BedRoc Limited, LLC v. United States

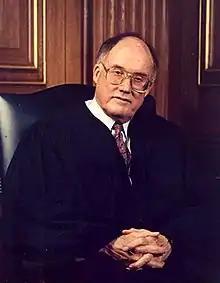
Chief Justice William Rehnquist

The majority opinion was written by Chief Justice William Rehnquist, and joined by Justices Sandra Day O'Connor, Antonin Scalia, and Anthony Kennedy. Adopting a textualist approach, the majority held that sand and gravel were not "valuable minerals" reserved to the government. The Court said it would not extend its decision in "Watt v. Western Nuclear, Inc." to say that sand and gravel are valuable minerals. According to the majority, the Court had to focus on the meaning of the law when it was enacted, and it asked itself "whether the sand and gravel found in Nevada were commonly regarded as "valuable minerals" in 1919". According to the majority, common sense said no, as sand and gravel were abundant, had no intrinsic value, and were commercially worthless in Nevada in 1919. The Court said sand and gravel could not be mistaken for "valuable minerals" no matter if they would be regarded as minerals.